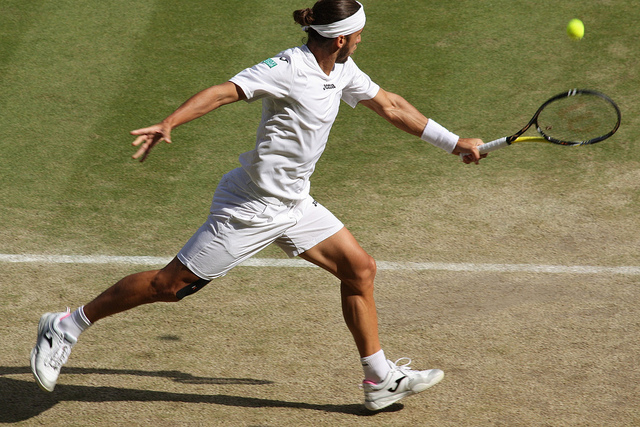
một người đàn ông đang chuẩn bị đánh quả bóng tennis